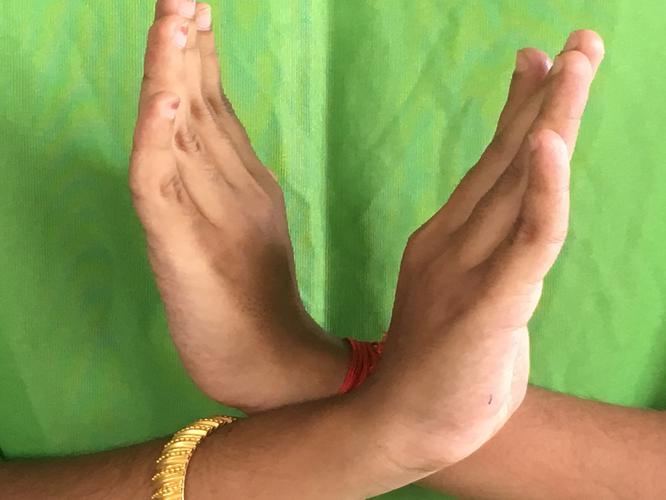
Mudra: Swastikam
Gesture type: double_hand